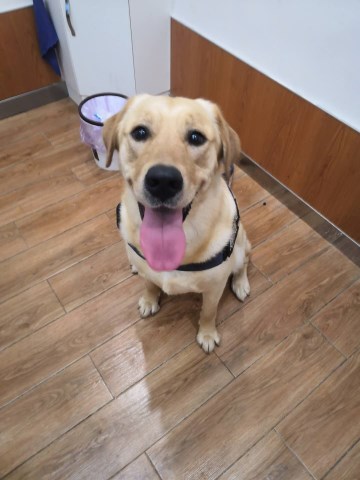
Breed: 3580-n000122-Labrador_retriever